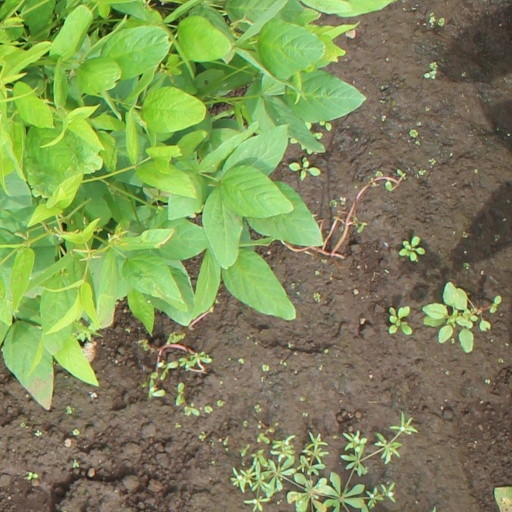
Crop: soybean